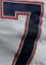
Number: 7